När Lighthouse

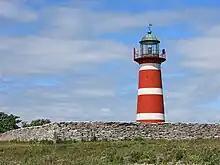
När Lighthouse

När Lighthouse is a Swedish lighthouse located outside the village När on the southeast side of the island Gotland. It was constructed in 1872, the sketchings were made by architect John Höjer. It is located in a nature reserve and birding area. It is a listed building in Sweden.